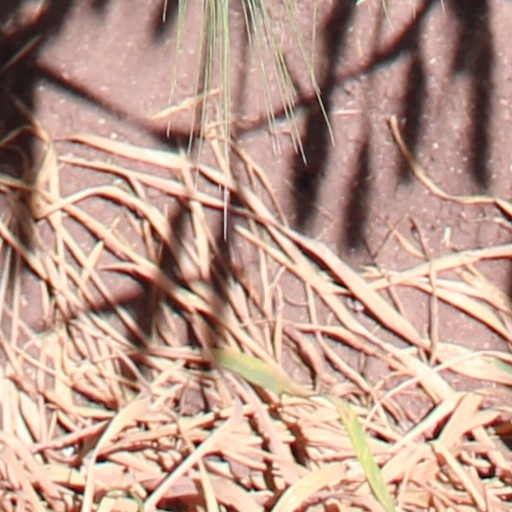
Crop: wheat